W. L. Mead House

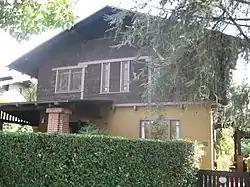

The W. L. Mead House is a historic house located at 380 West Del Mar Boulevard in Pasadena, California. Architect Louis B. Easton designed the American Craftsman house, which was built for W. L. Mead in 1910. The house is a two-story wood-frame structure with a brick foundation. The front-facing gable roof has wide eaves inspired by the Swiss chalet style. Both the roof and the second floor of the house are sided with wood shingles, a distinctive Craftsman feature; the first floor has a stucco exterior. The house also features a terrace covered by a wooden shed roof and supported by brick piers.